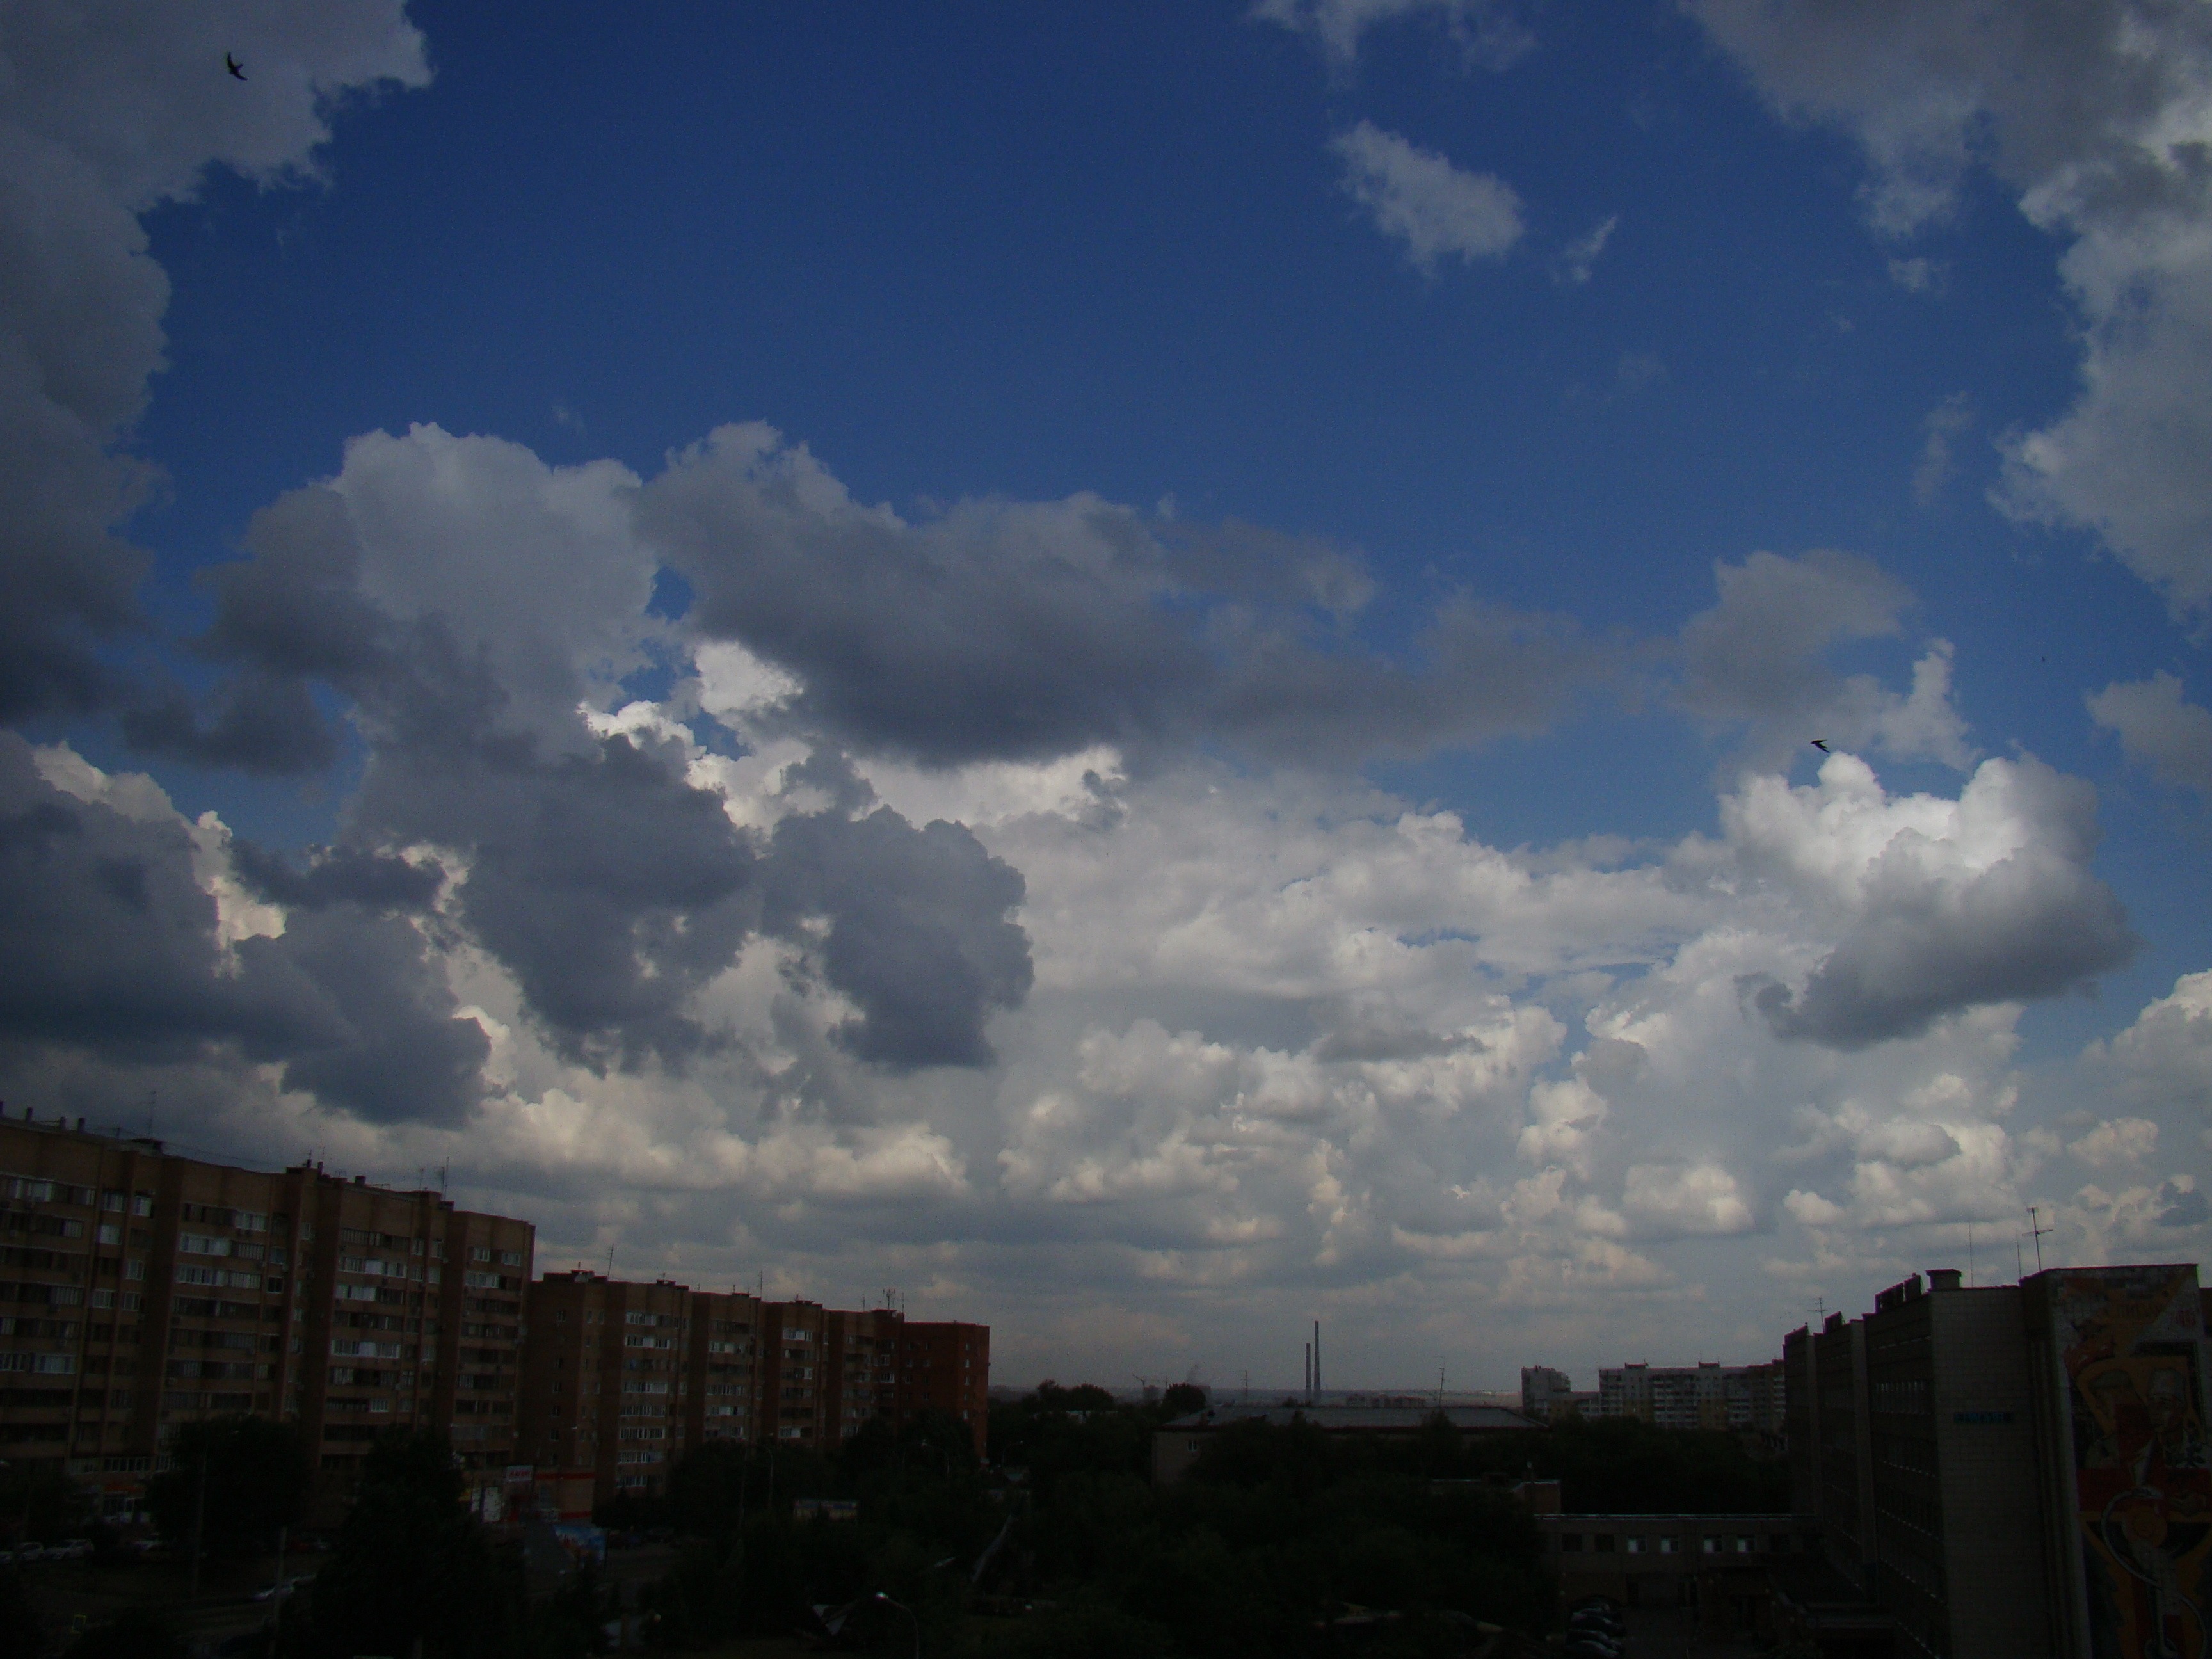
horizon, cloud, sky, sunlight, city, atmosphere, dusk, daytime, evening, weather, cumulus, blue, clouds, stormy, dull, at home, meteorological phenomenon